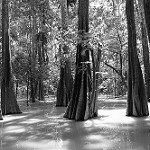
Label: B & W